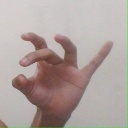
अक्षर: ओ